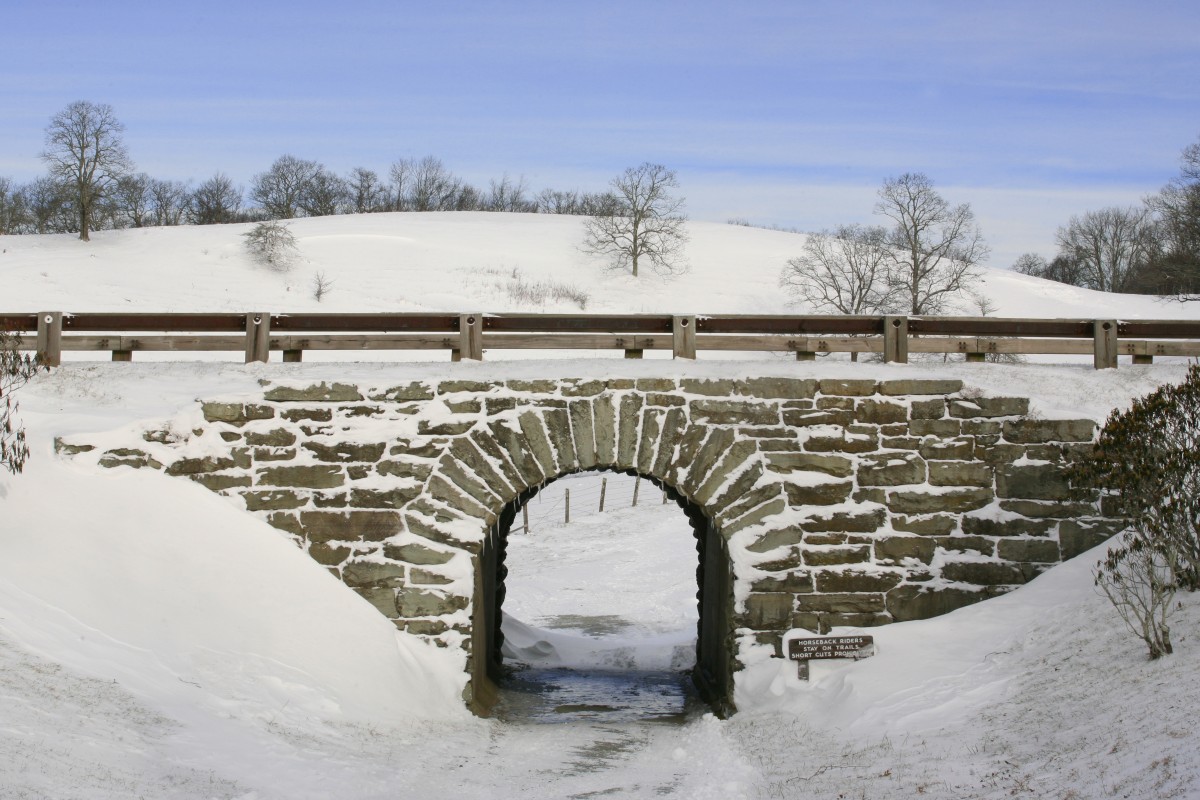
Tags: winter, ice, weather, season